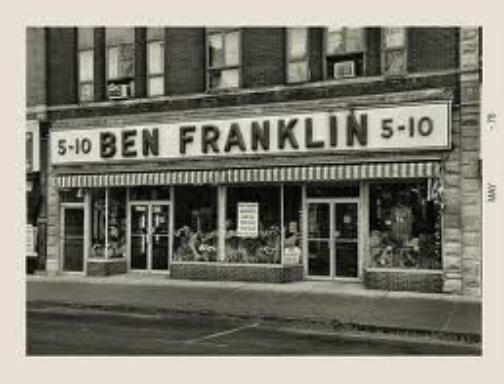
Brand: Ben Franklin Stores
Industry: Necessities